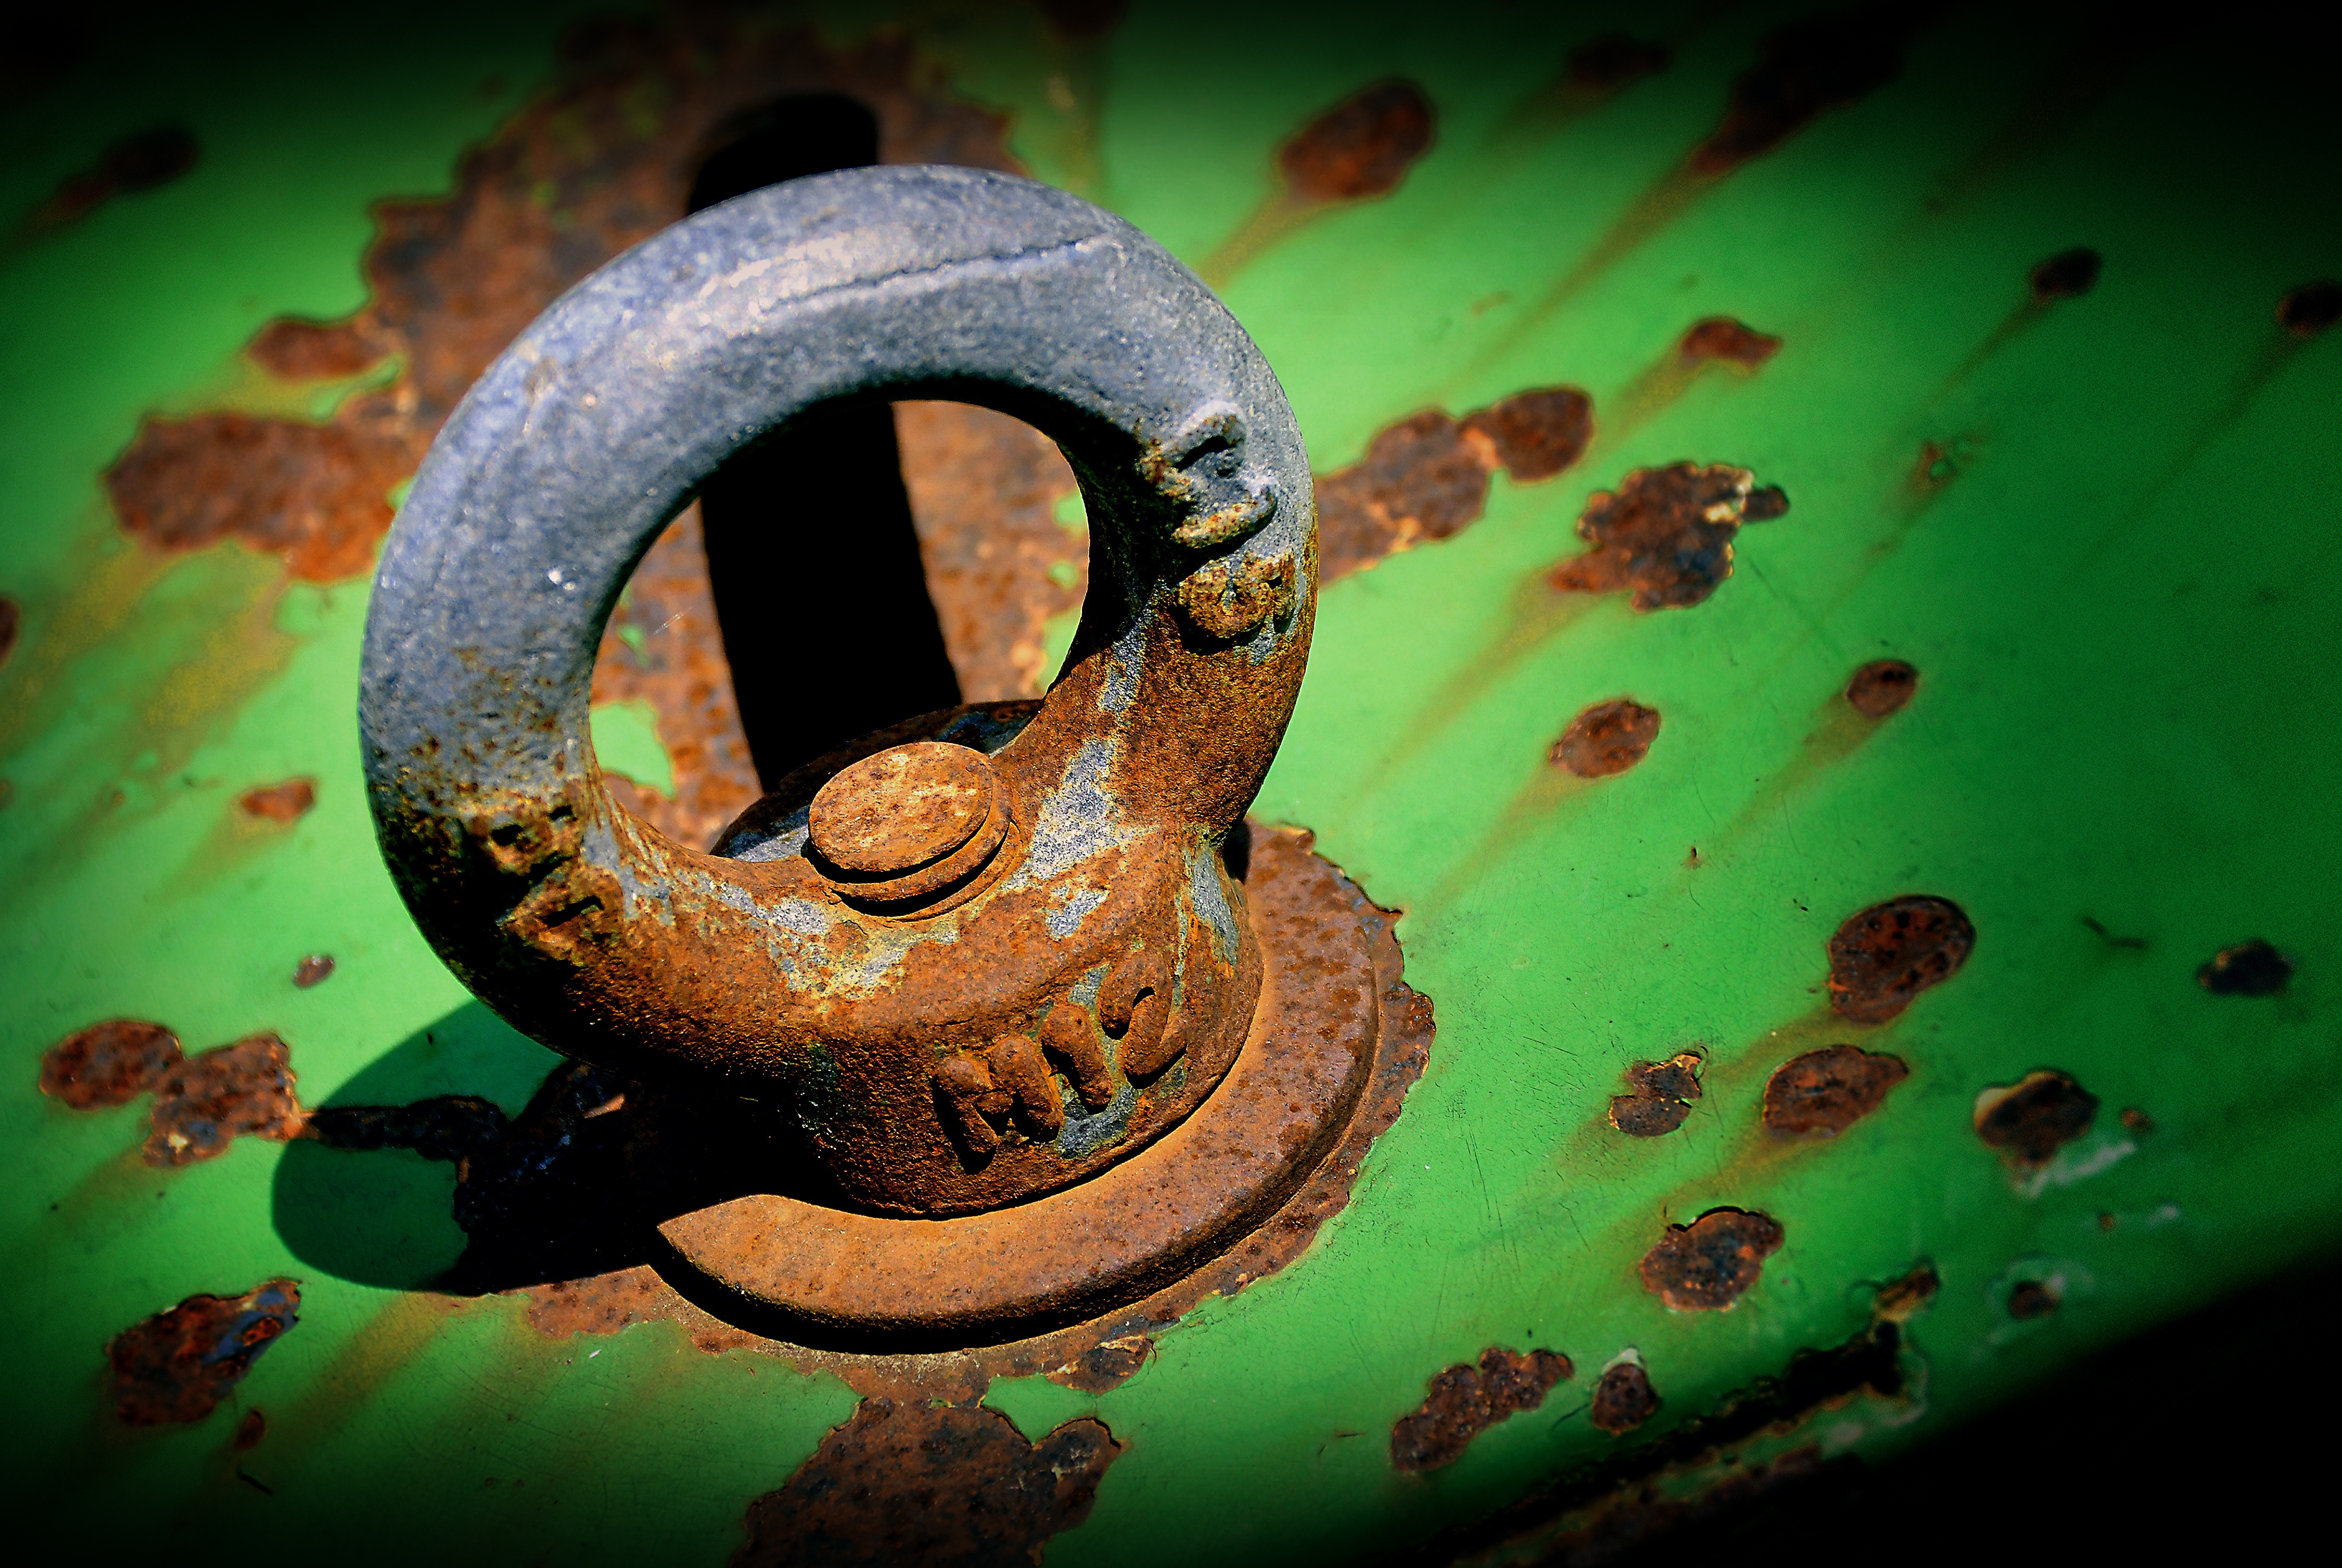
technology, photography, antique, old, orange, green, color, reptile, amphibian, screw, close up, design, rusty, stock, vertebrate, graphic, detail, transmission, translation, serpent, eyelet, macro photography, ailing, about, fixing, material collection, agricultural machine, ocher, hay tedders, consumes, scaled reptile